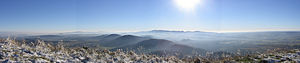
Auvergne / Økonomi / Erhvervsliv
Panorama over de udslugte vulkaner Puy de Dome
Auvergne var en fransk region indtil 1. januar 2016, hvor den blev slået sammen med Rhône-Alpes, for at danne den nye region Auvergne-Rhône-Alpes. Den ligger i den centrale del af landet.